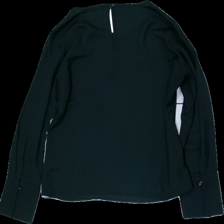
View: back
Type: Blouse
Category: Ladies
Brand: Not in the list
Brand text on label: Vero moda
Colors: Black
Material: 100% Polyester
Cut: Regular, C-collar
Size: M
Season: All
Damage location: top center
Price range: 50-100
Recommended usage: Reuse